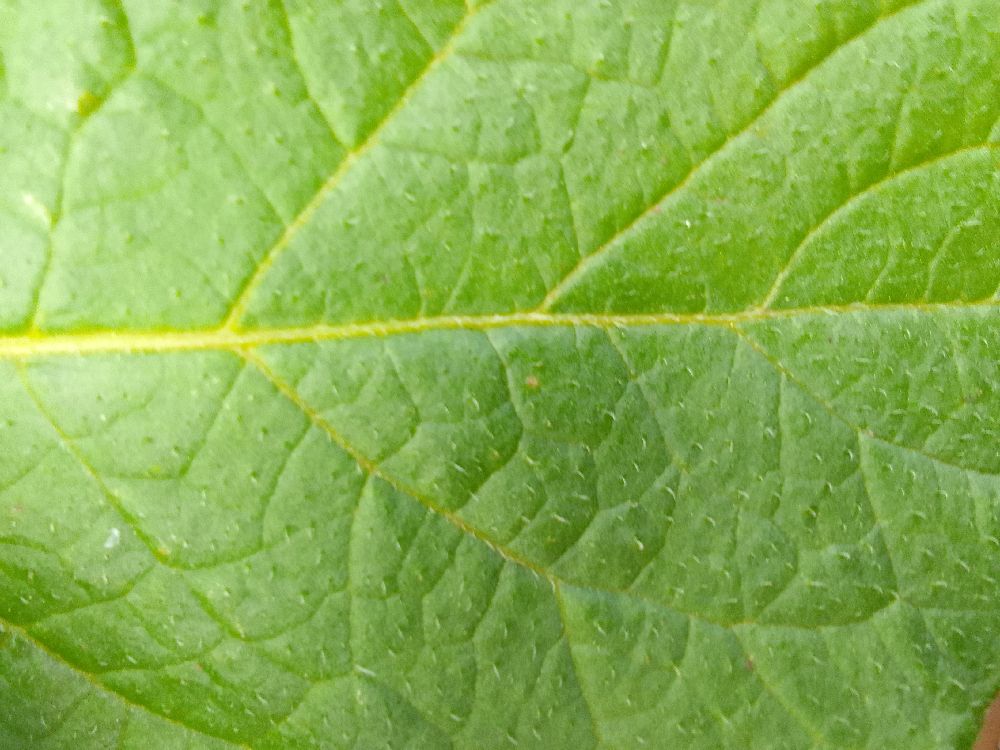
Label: Healthy